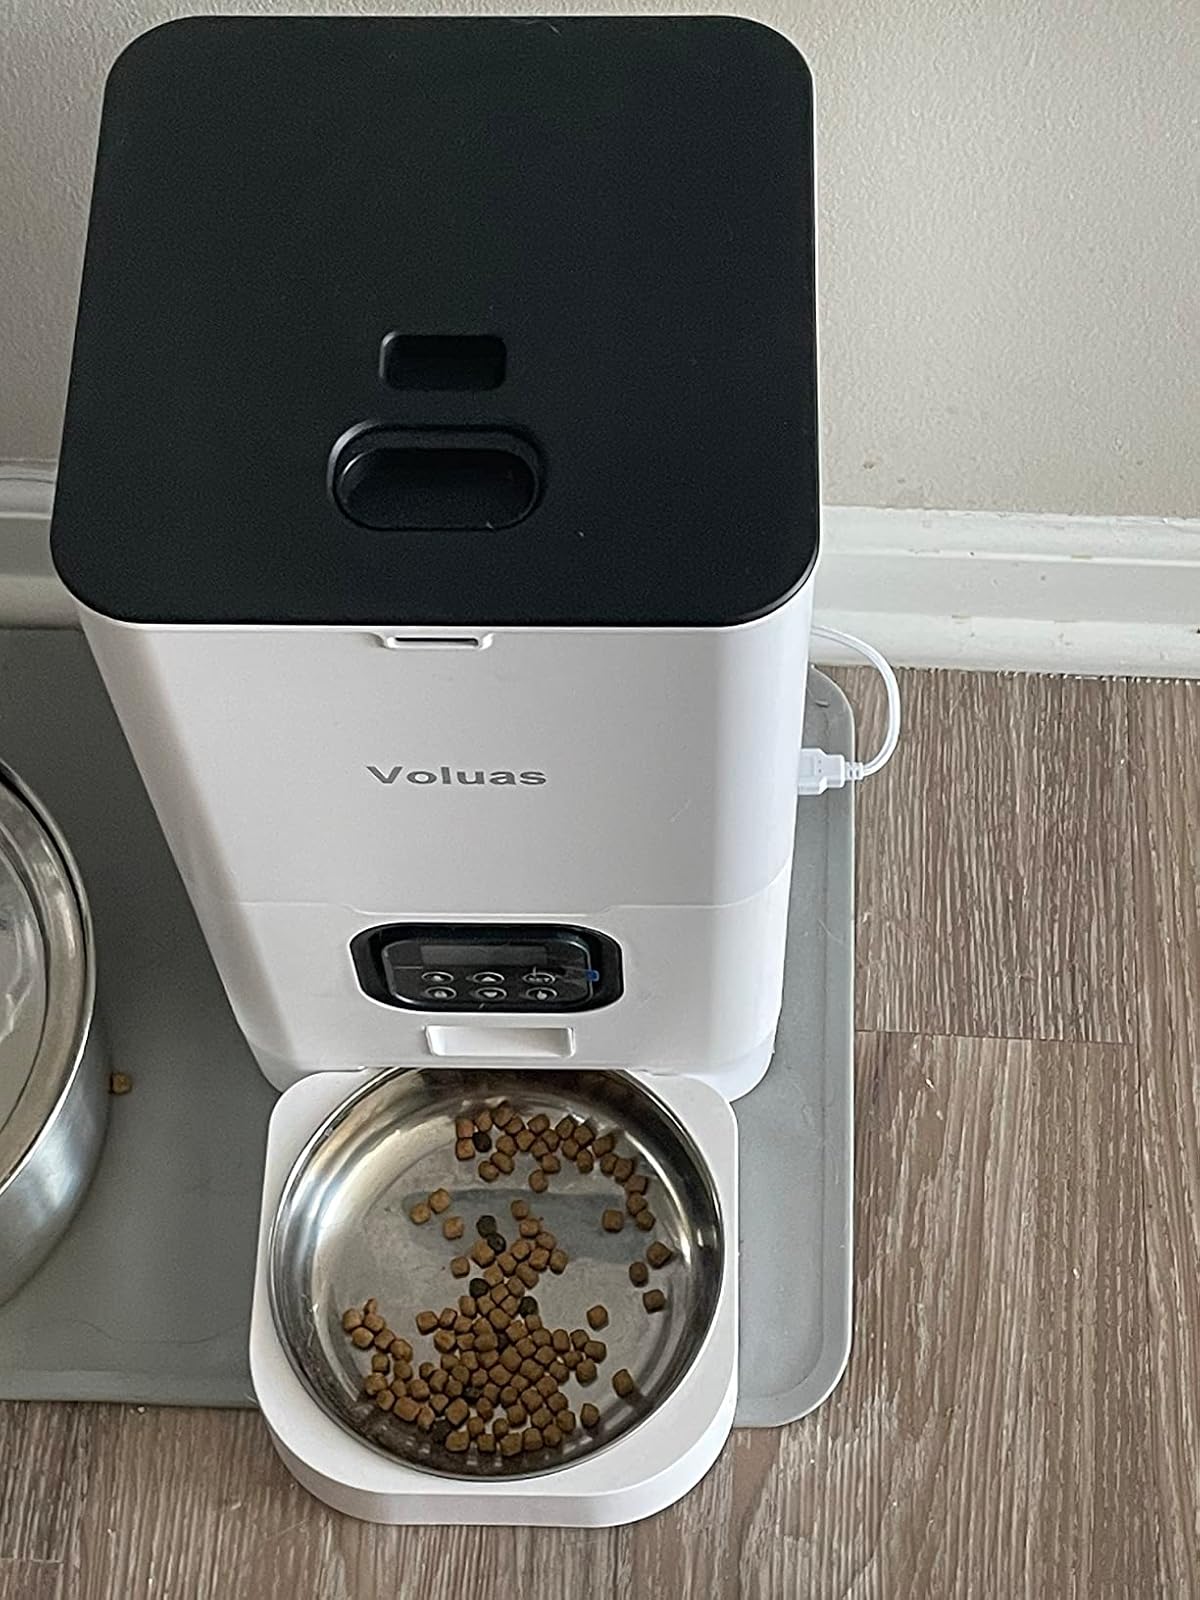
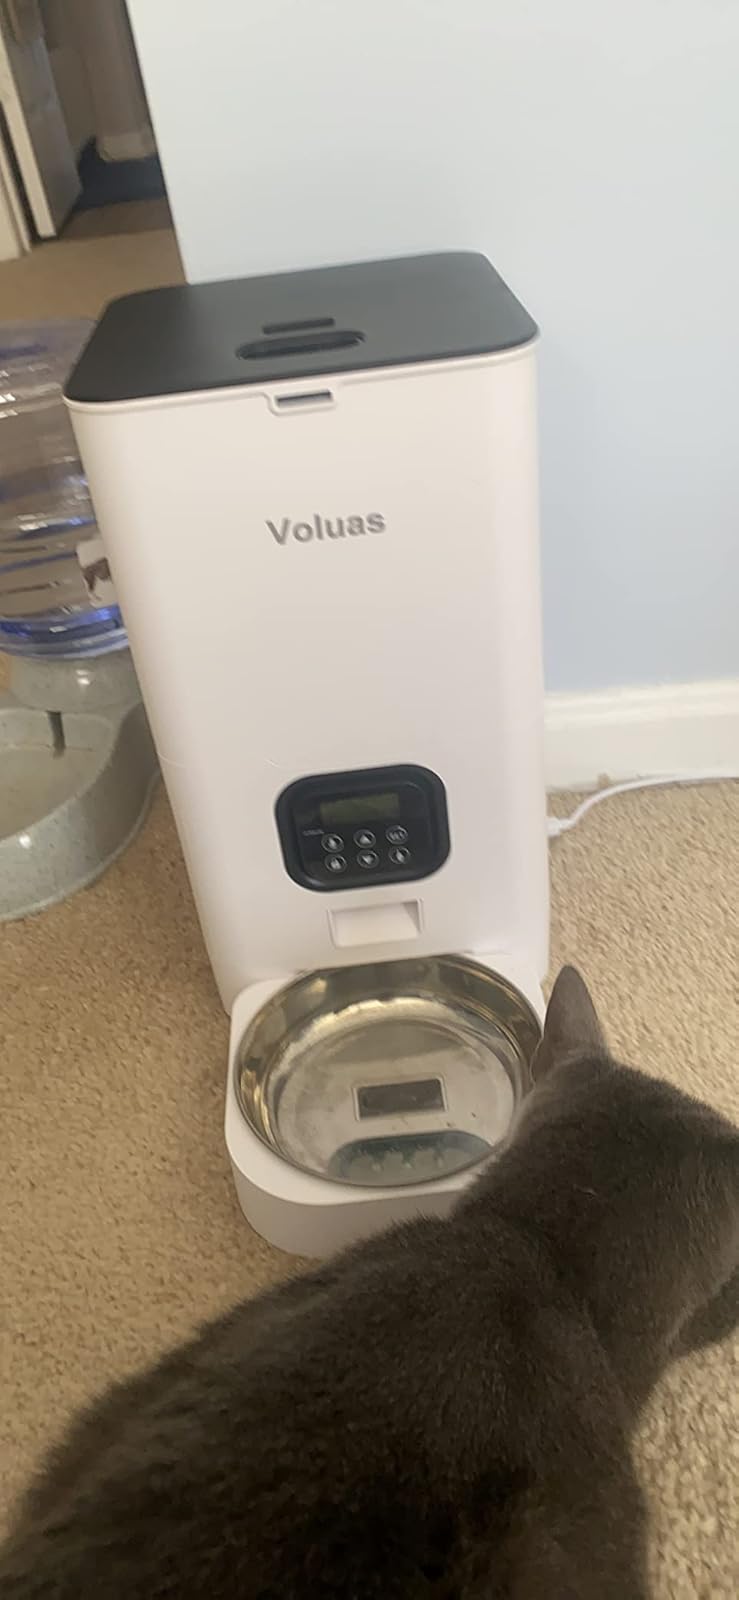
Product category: items_feeder
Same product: yes